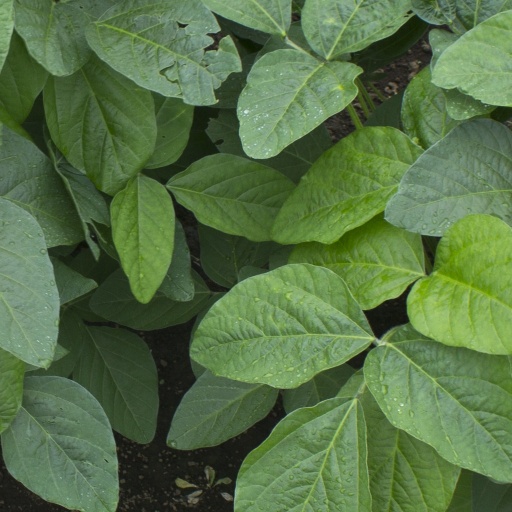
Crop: soybean